Franz Pfemfert

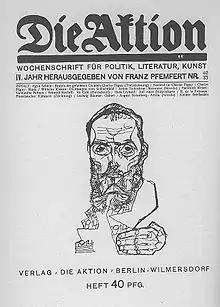
Front page of "Die Aktion" from October 1914 with a portrait of Charles Péguy by Egon Schiele

Franz Pfemfert (20 November 1879, Lötzen, East Prussia (now Giżycko, Poland) – 26 May 1954, Mexico City) was a German journalist, editor of "Die Aktion", literary critic, politician and portrait photographer. Pfemfert occasionally wrote under the pseudonym U. Gaday (derived from Russian "ugadaj", dt: "guess").